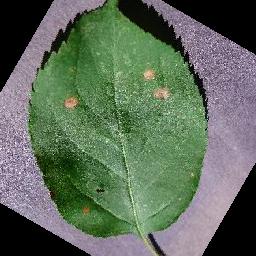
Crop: apple
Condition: black_rot